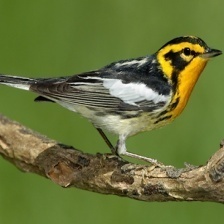
Species: BLACKBURNIAM WARBLER
Scientific name: SETOPHAGA FUSCA